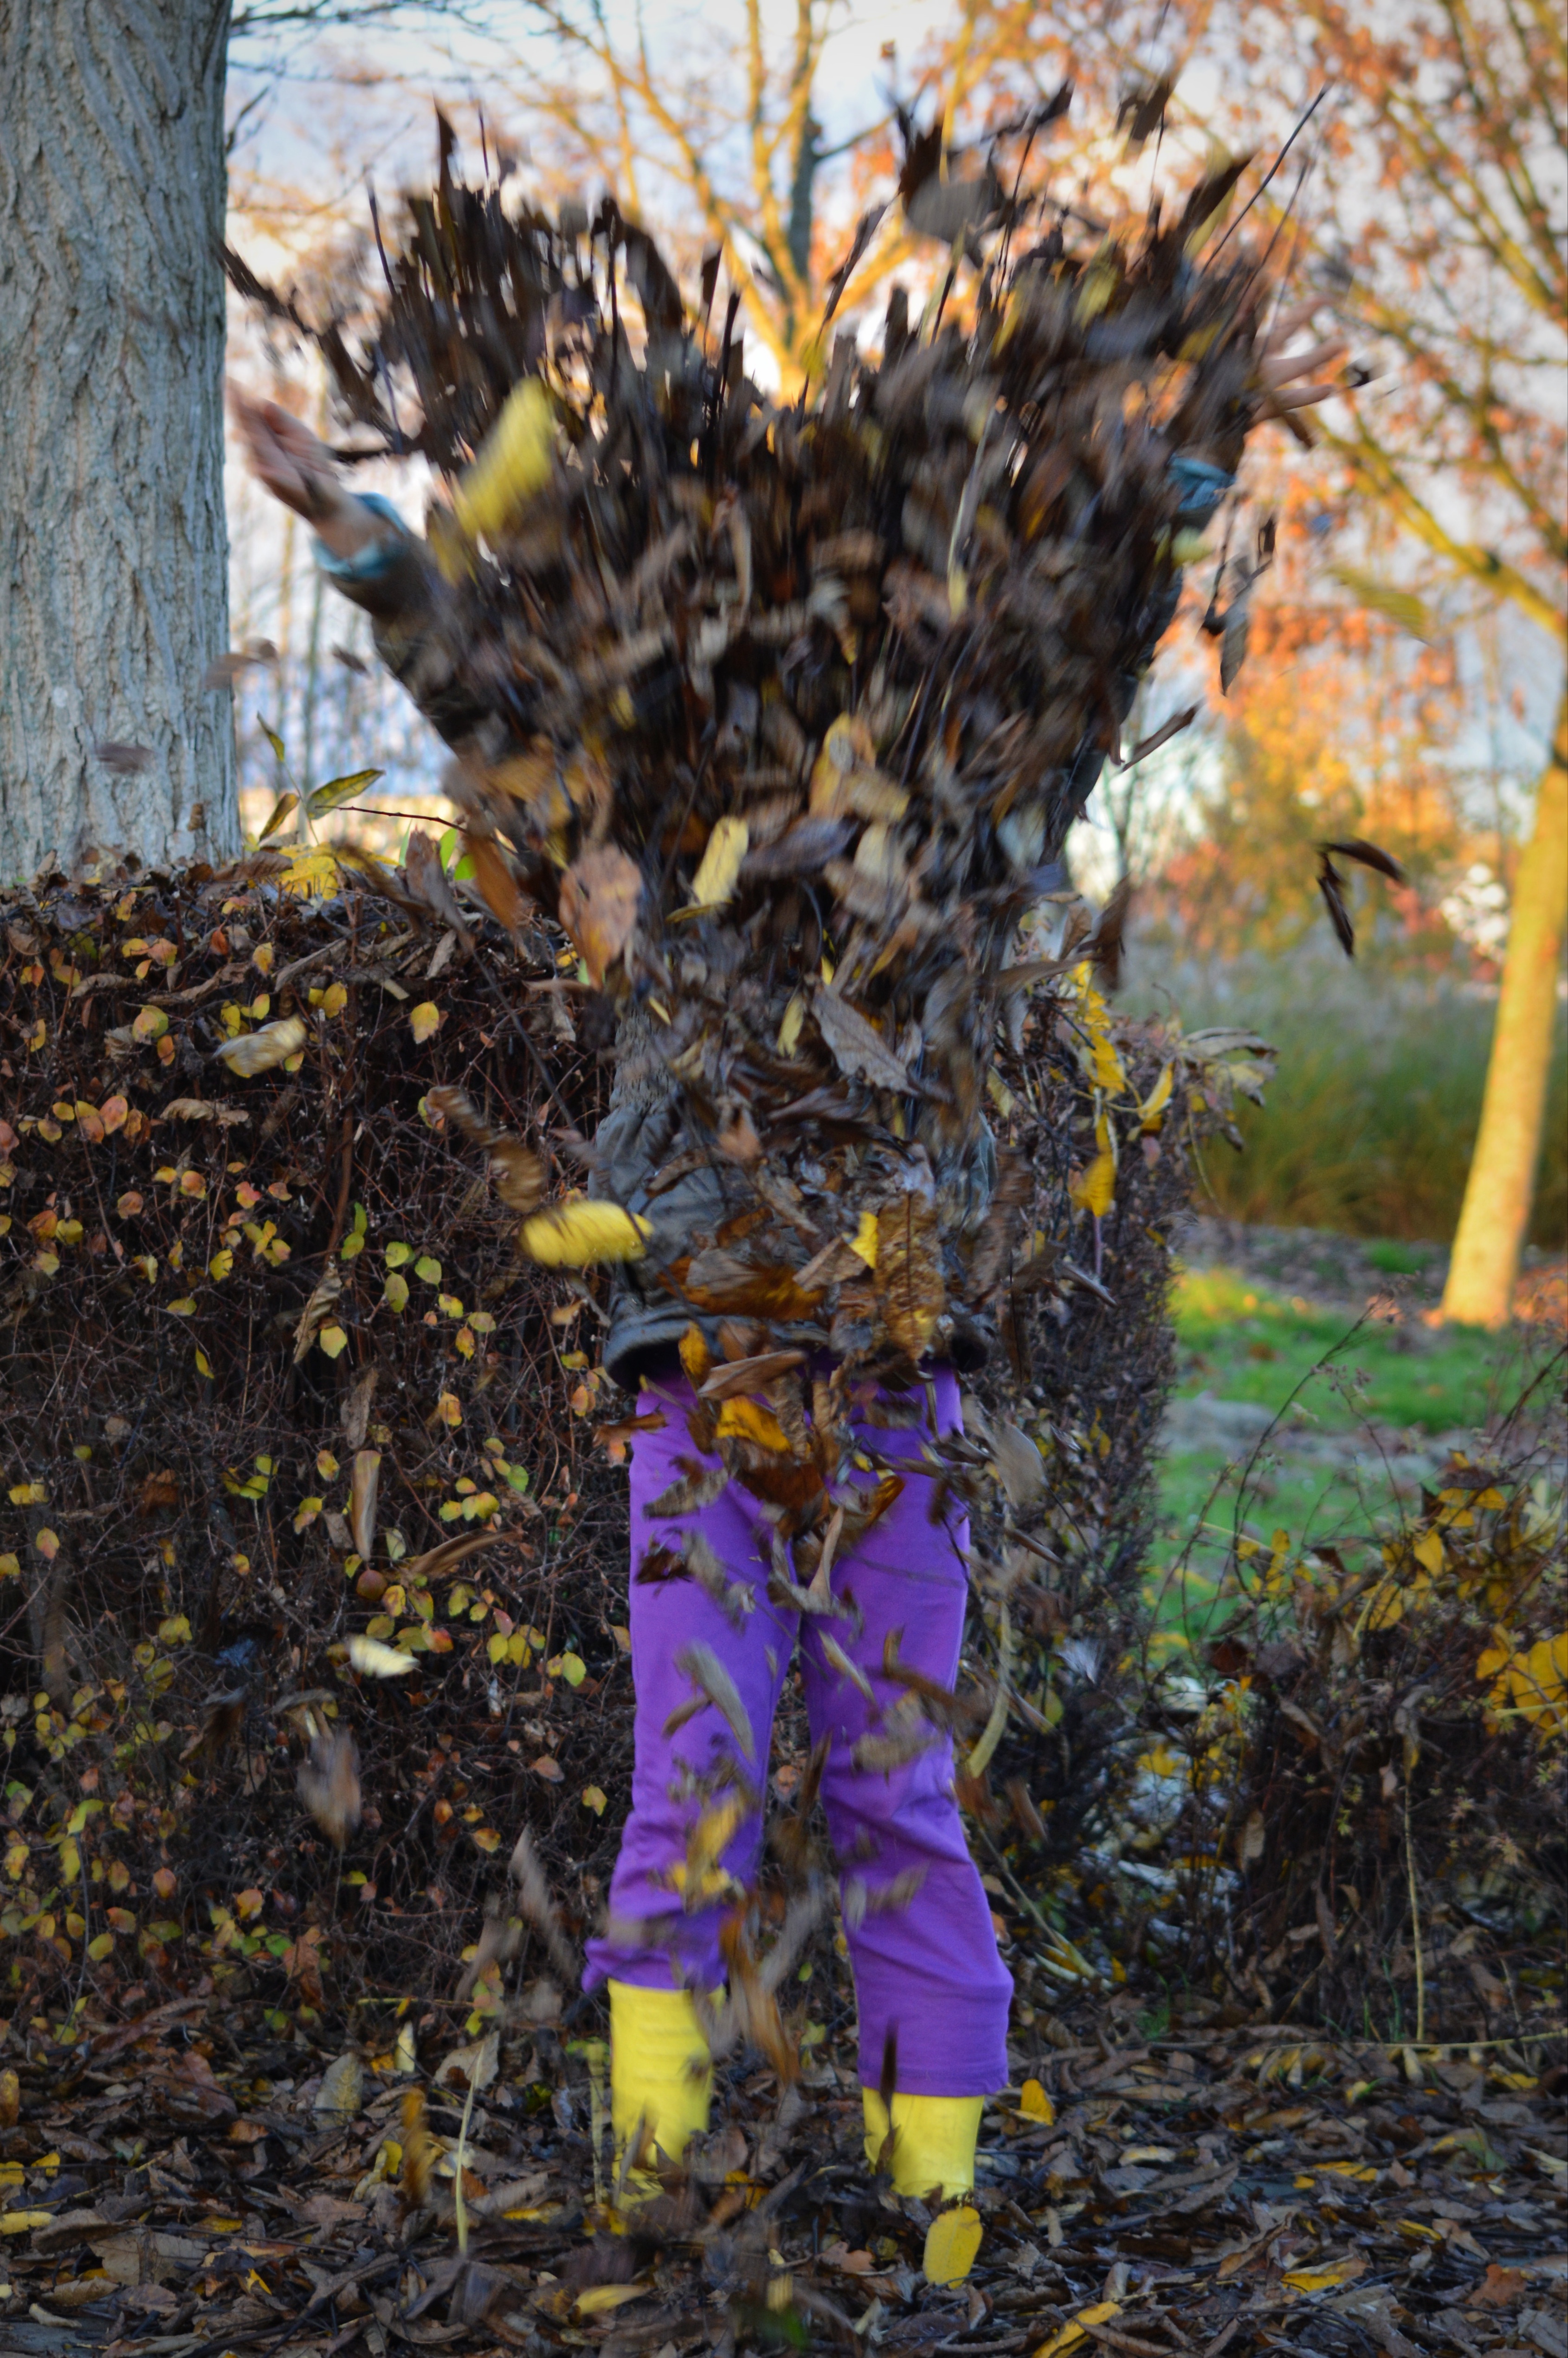
tree, nature, people, plant, leaf, flower, spring, autumn, agriculture, season, leaves, fun, woody plant